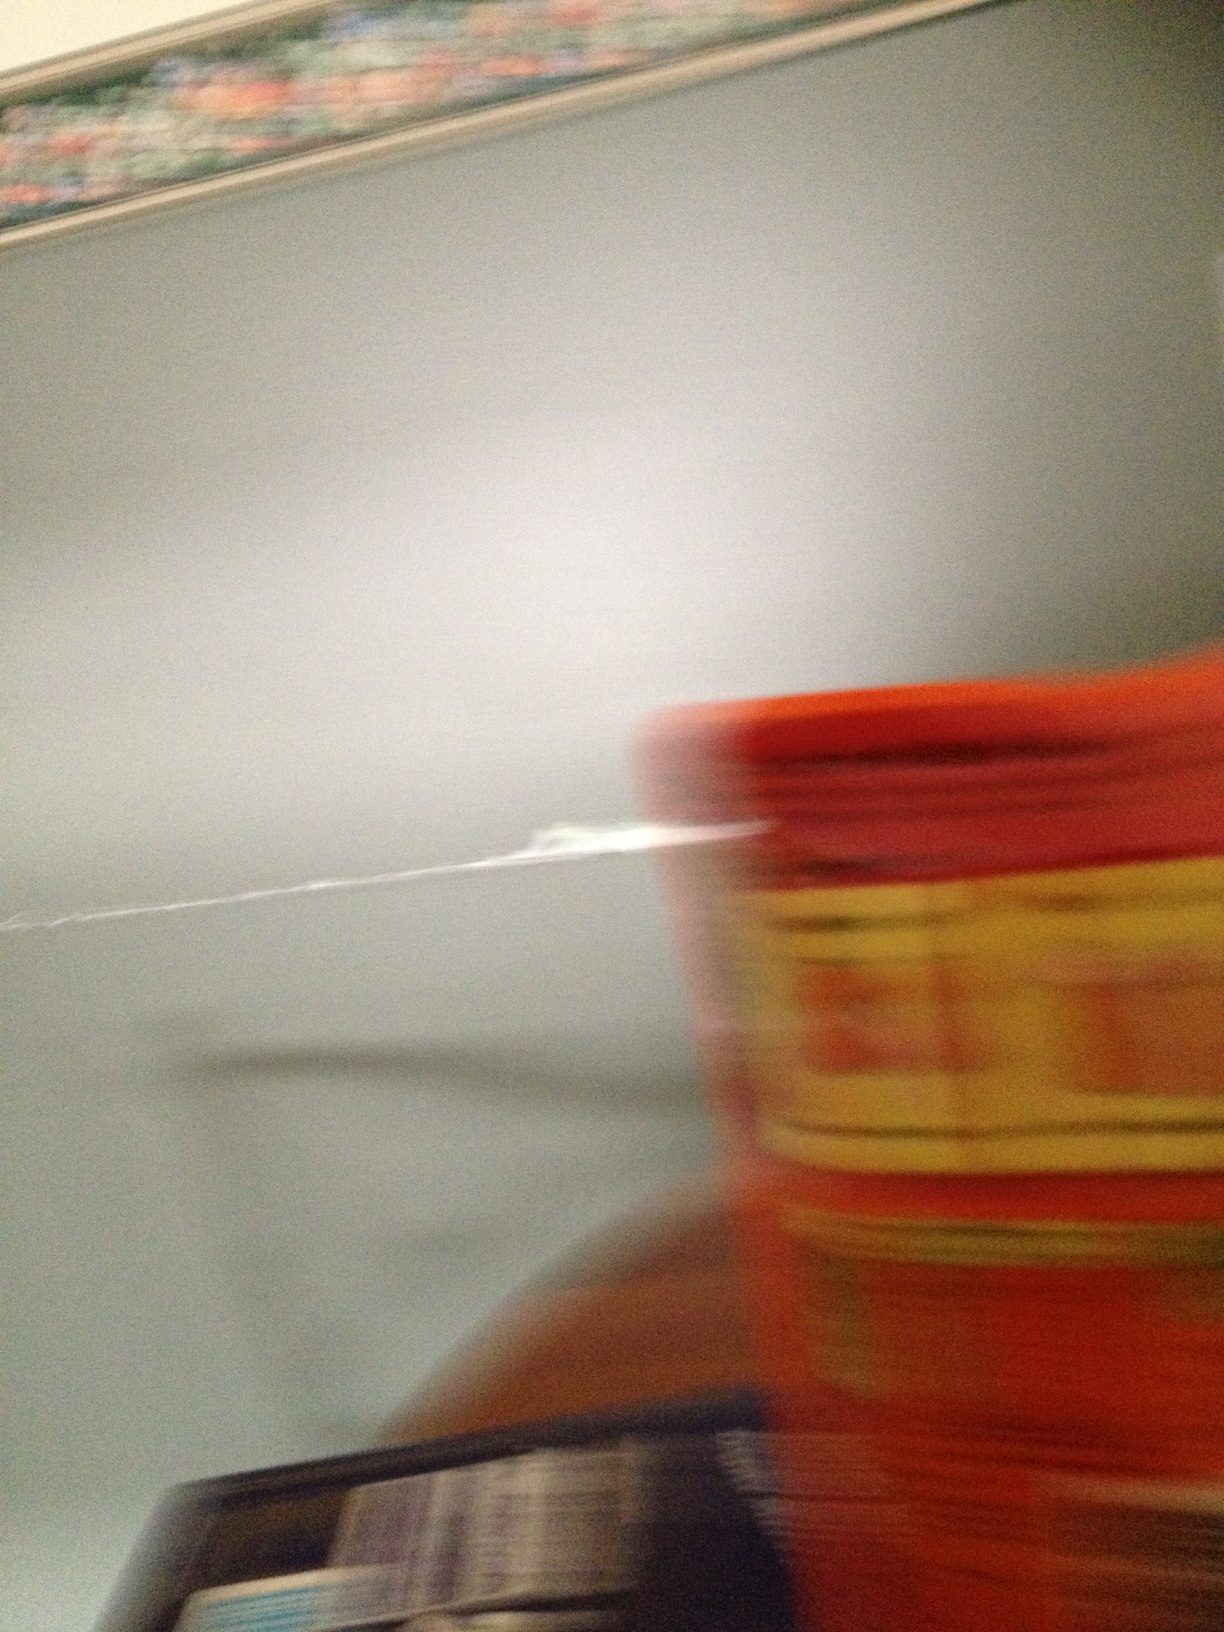Question: What is this rice please?
Answer: unanswerable